Ploučnice

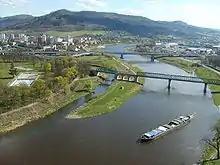
Confluence of the Ploučnice (left) with the Elbe in Děčín

The Ploučnice originates in the territory of Osečná in the Ralsko Uplands at an elevation of . The spring area is considered to be one of the most abundant in Central Europe, which is why this spring is the main one. The secondary spring of the Ploučnice is located in the territory of Světlá pod Ještědem, on the slopes of Mt. Ještěd in the Ještěd–Kozákov Ridge at an elevation of . The river flows to Děčín, where it enters the Elbe River at an elevation of . It is long, making it the 23rd longest river in the Czech Republic. Its drainage basin has an area of .